Second Liberian Civil War

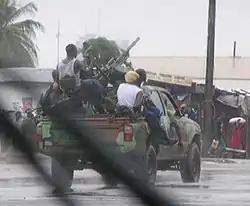
A technical with a mounted machine gun, Monrovia.

By mid-February 2002 LURD troops were just 44 kilometres from Monrovia, at Klay Junction, and Taylor was forced to declare a state of emergency. The February 2002 ICG report says that this attack was made by pursuing ‘a strategy of infiltration of south-western Liberia through the thick bush of Southern Lofa, looping around government strongholds and disrupting supply lines... while LURD claims between 300 and 500 men were assigned to that mission, ... the number that actually attacked was likely closer to twenty.’ Any image of a large force gradually pushing toward Monrovia is mistaken; ‘hit and run’ raids, rather than a continuous advance, seem to have been the pattern.